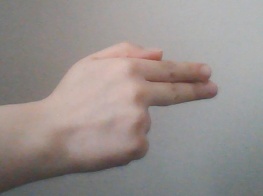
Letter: ghain